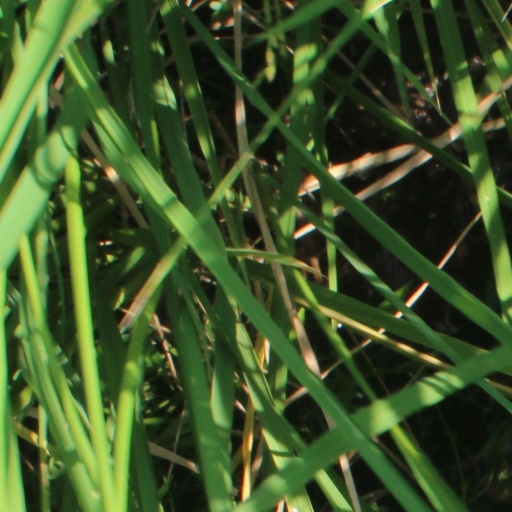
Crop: rice